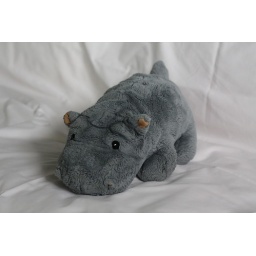
stuffed animal by a window f 4